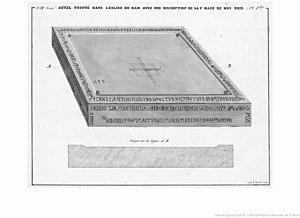
Dessin de l'autel du Ham, mémoire de la société des antiquaires de Normandie, 1847
L' autel du Ham est un autel du Haut Moyen Âge conservé à Valognes, à la bibliothèque municipale Jullien-de-Laillier.